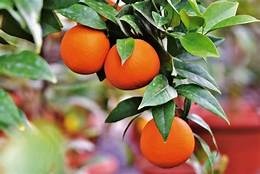
Label: mandarine